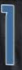
Number: 1